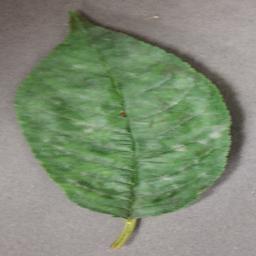
Label: Cherry___Powdery_mildew